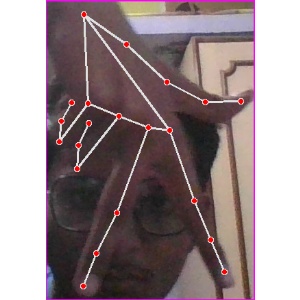
अक्षर: ग